Keep Running (TV program)

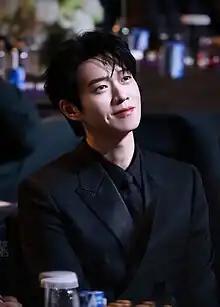
Wei Daxun has taken part in the most episodes of any guest.

Many guests have taken part in "Keep Running". The following is a compilation of guests and the number of times they have been on the show. With regards to guest-turned-members (Zhu Yawen, , Bai Lu, Zhou Shen, Fan Chengcheng) or former members of the show (Wang Baoqiang, Guo Qilin), only the times they were a guest are counted. The guests are sorted based on the first episode that they took part in.